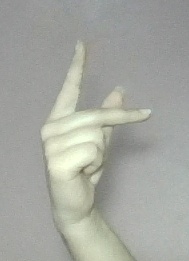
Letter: dha